Sabrina Thompson

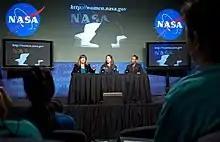
NASA Deputy Administrator Lori Garver (left at table), astronaut Tracy Caldwell Dyson (center), and Sabrina Thompson speaking at NASA Headquarters for Women's History Month, 2011

Thompson told "Women's Wear Daily" in 2022 that she had applied to the NASA astronaut program two times, including once in 2020, and that she plans to reapply in 2024.